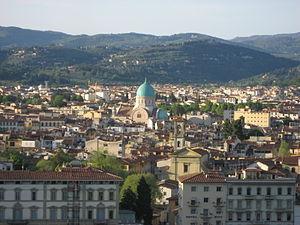
L’histoire des Juifs à Florence remonte à l’époque romaine et sa communauté, qui compte près de 2 000 membres inscrits en incluant les sections d’Arezzo et de Sienne, est l’une des plus importantes d’Italie. Elle est aujourd’hui l’une des vingt et une communautés juives italiennes réunies au sein de l'UCEI et tient son siège au numéro 4 de la via Farini.